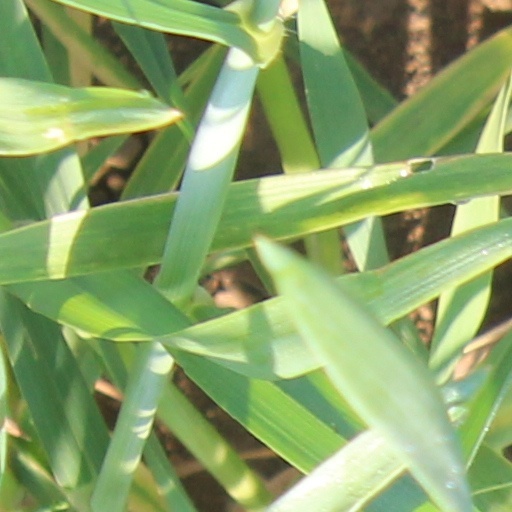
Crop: wheat